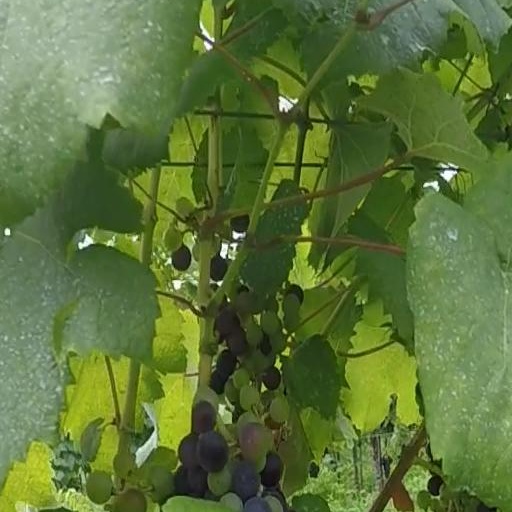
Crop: grape